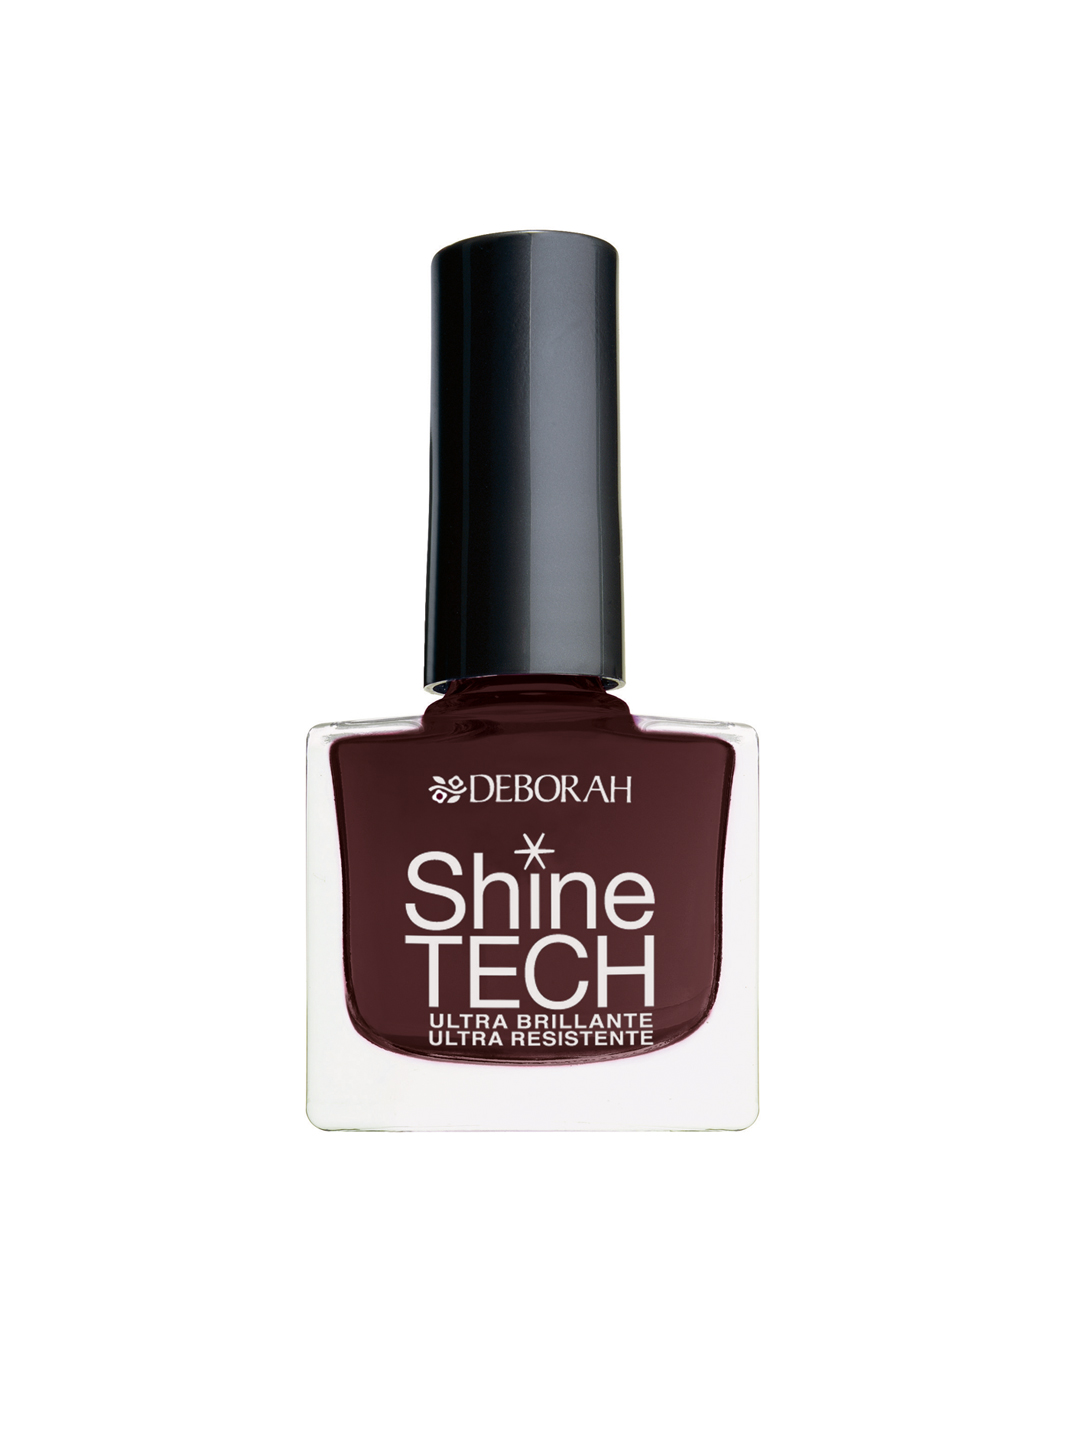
Deborah Shine Tech Nail Polish 16
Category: Personal Care / Nails / Nail Polish
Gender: Women
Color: Brown
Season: Spring 2017
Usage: NA